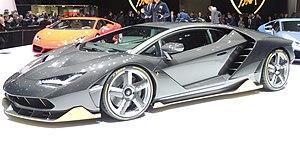
Lamborghini Centenario, salon de Genève 2016